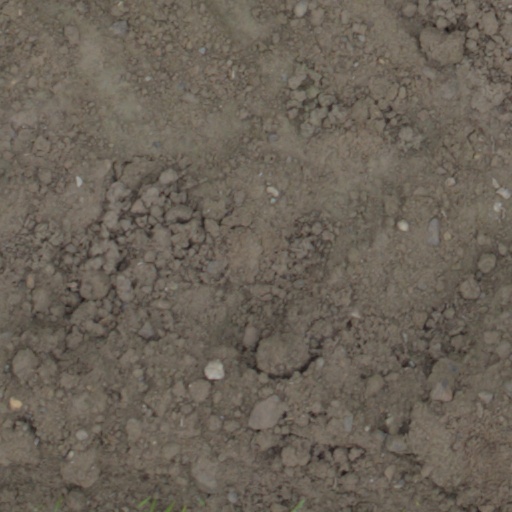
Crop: wheat